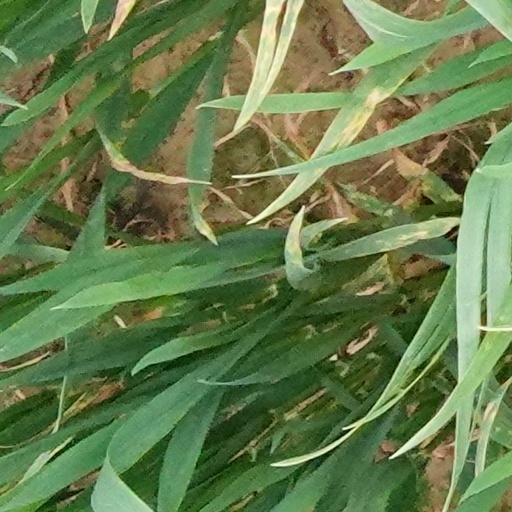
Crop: wheat